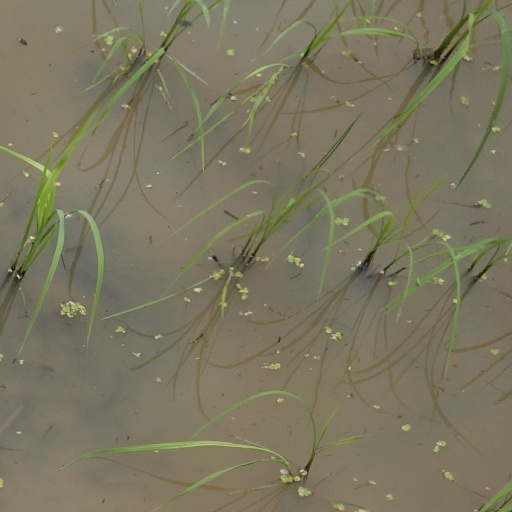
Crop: rice